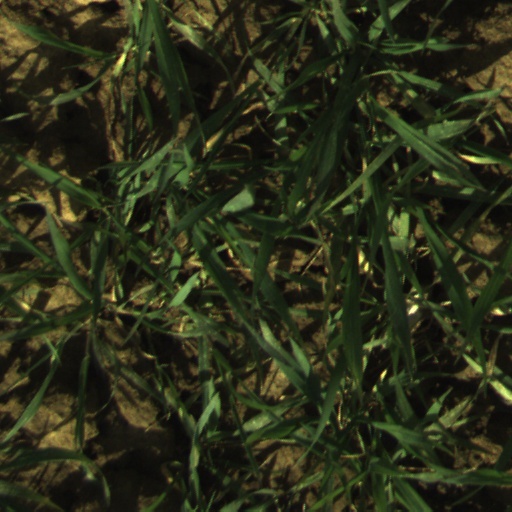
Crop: wheat